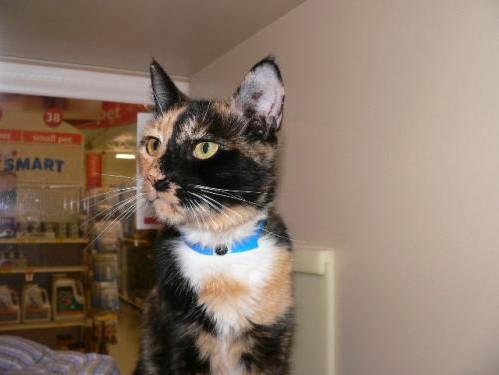
cat